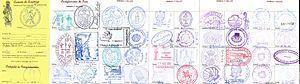
Crédencial d'un pélerin du Camino francés
Le pèlerinage de Saint-Jacques-de-Compostelle ou pèlerinage de Compostelle est un pèlerinage catholique dont le but est d'atteindre le tombeau attribué à l'apôtre saint Jacques le Majeur, situé dans la crypte de la cathédrale de Saint-Jacques-de-Compostelle en Galice. C'est un « Chemin semé de nombreuses démonstrations de ferveur, de pénitence, d'hospitalité, d'art et de culture, qui nous parle de manière éloquente des racines spirituelles du Vieux Continent ».
Le Camino francés est aujourd'hui l'itinéraire le plus fréquenté en Espagne pour le pèlerinage de Saint-Jacques-de-Compostelle.
Les pèlerins de Saint-Jacques-de-Compostelle se sont vu attribuer plusieurs noms selon les époques. Le plus connu est « Jaquet».